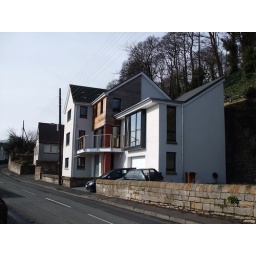
A house in North Queen's Ferry that overlooked onto the Fourth with either bridge at each side.....ace place.